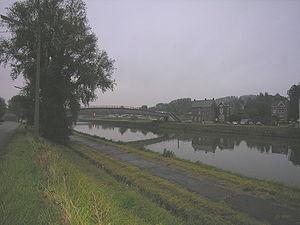
Luttre est un village à quelques kilomètres au nord de la ville de Charleroi en Belgique. Administrativement il fait partie de la commune de Pont-à-Celles, dans la province de Hainaut.
Le Piéton est un ruisseau de Belgique, long de 30 km, affluent de la Sambre, et dont le cours dessine un demi-cercle ouvert vers le sud.